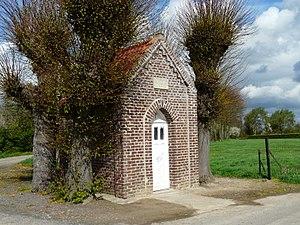
La chapelle du Dieu de Pitié, Cuvillers (Nord)
Cuvillers est une commune française située dans le département du Nord, en région Hauts-de-France.